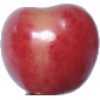
Label: cherry_rainier